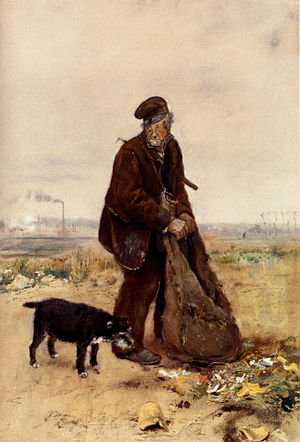
Jean-François Raffaëlli
Jean-François Raffaelli, Kludesamleren, 1879.
Jean-François Raffaëlli var en fransk maler og raderer af italiensk oprindelse. Hans teknik minder om pointillismens.